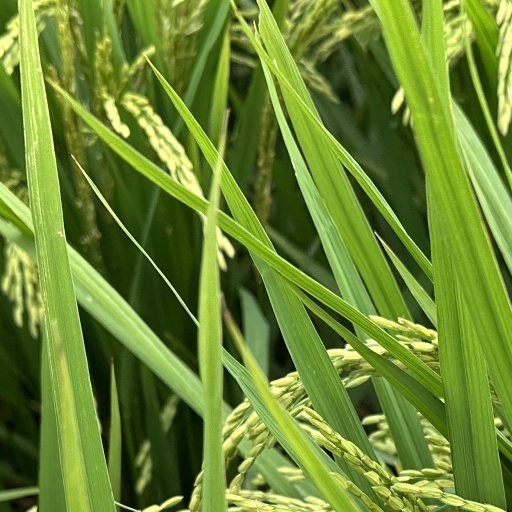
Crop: rice